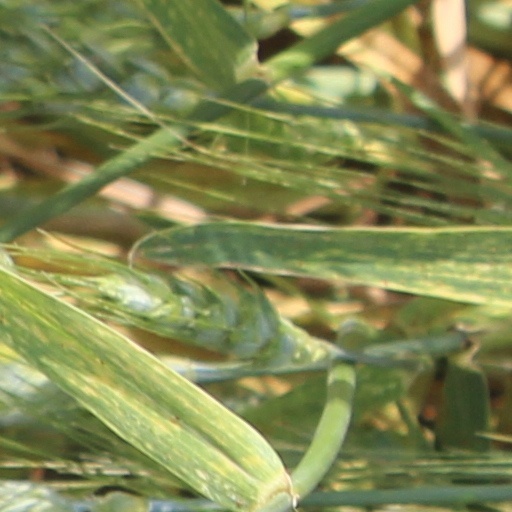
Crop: wheat